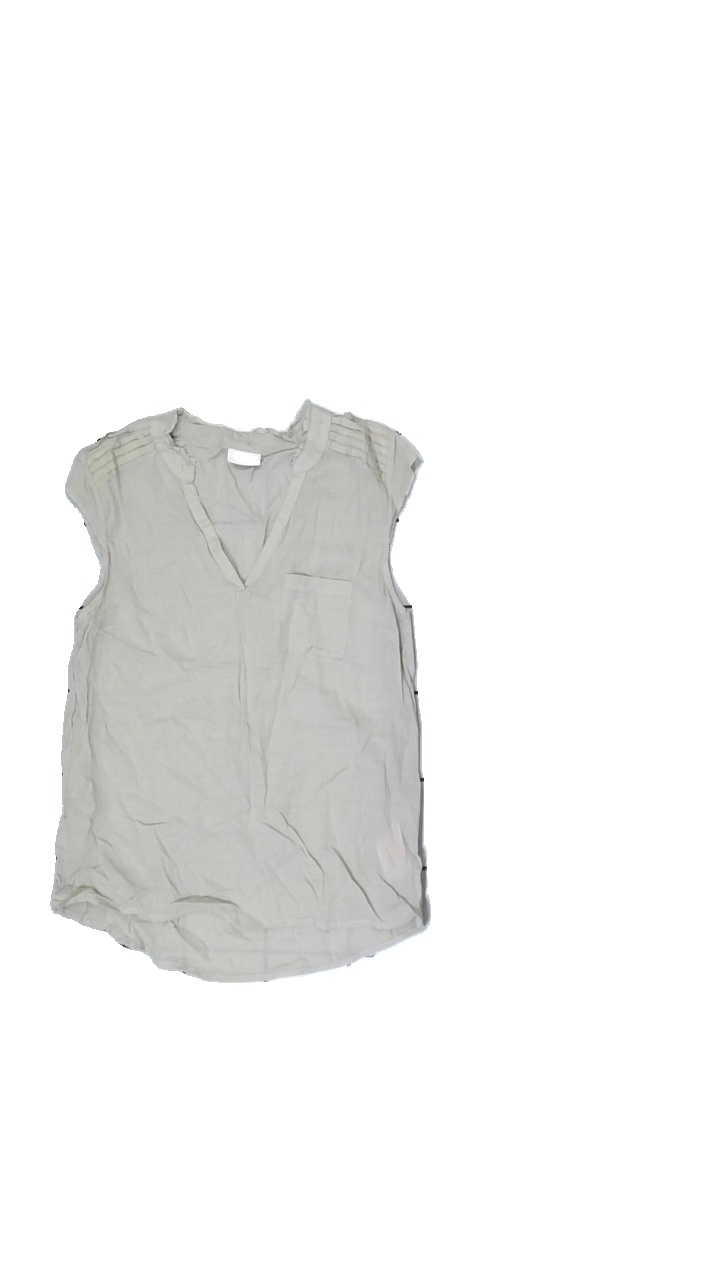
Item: Blouse (Ladies)
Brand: Vila
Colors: Beige
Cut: Loose
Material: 100% Viscose
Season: All
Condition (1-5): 5
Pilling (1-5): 5
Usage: Reuse
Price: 50-100